TurboDuo

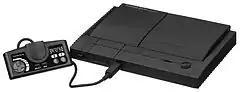
TurboDuo with gamepad

The TurboDuo (later rebranded as simply the Duo) is a fourth-generation video game console developed by NEC Home Electronics and Hudson Soft for the North American market. It combines the capabilities of the TurboGrafx-16 and its CD-ROM drive add-on, the TurboGrafx-CD, into a single, redesigned unit. Initially test-marketed in Los Angeles in October 1992 before a nationwide rollout in May 1993, TurboDuo is the localized version of the Japanese PC Engine Duo, which was released in September 1991.